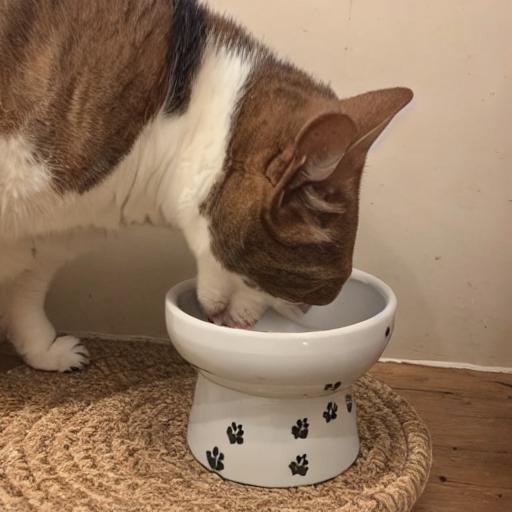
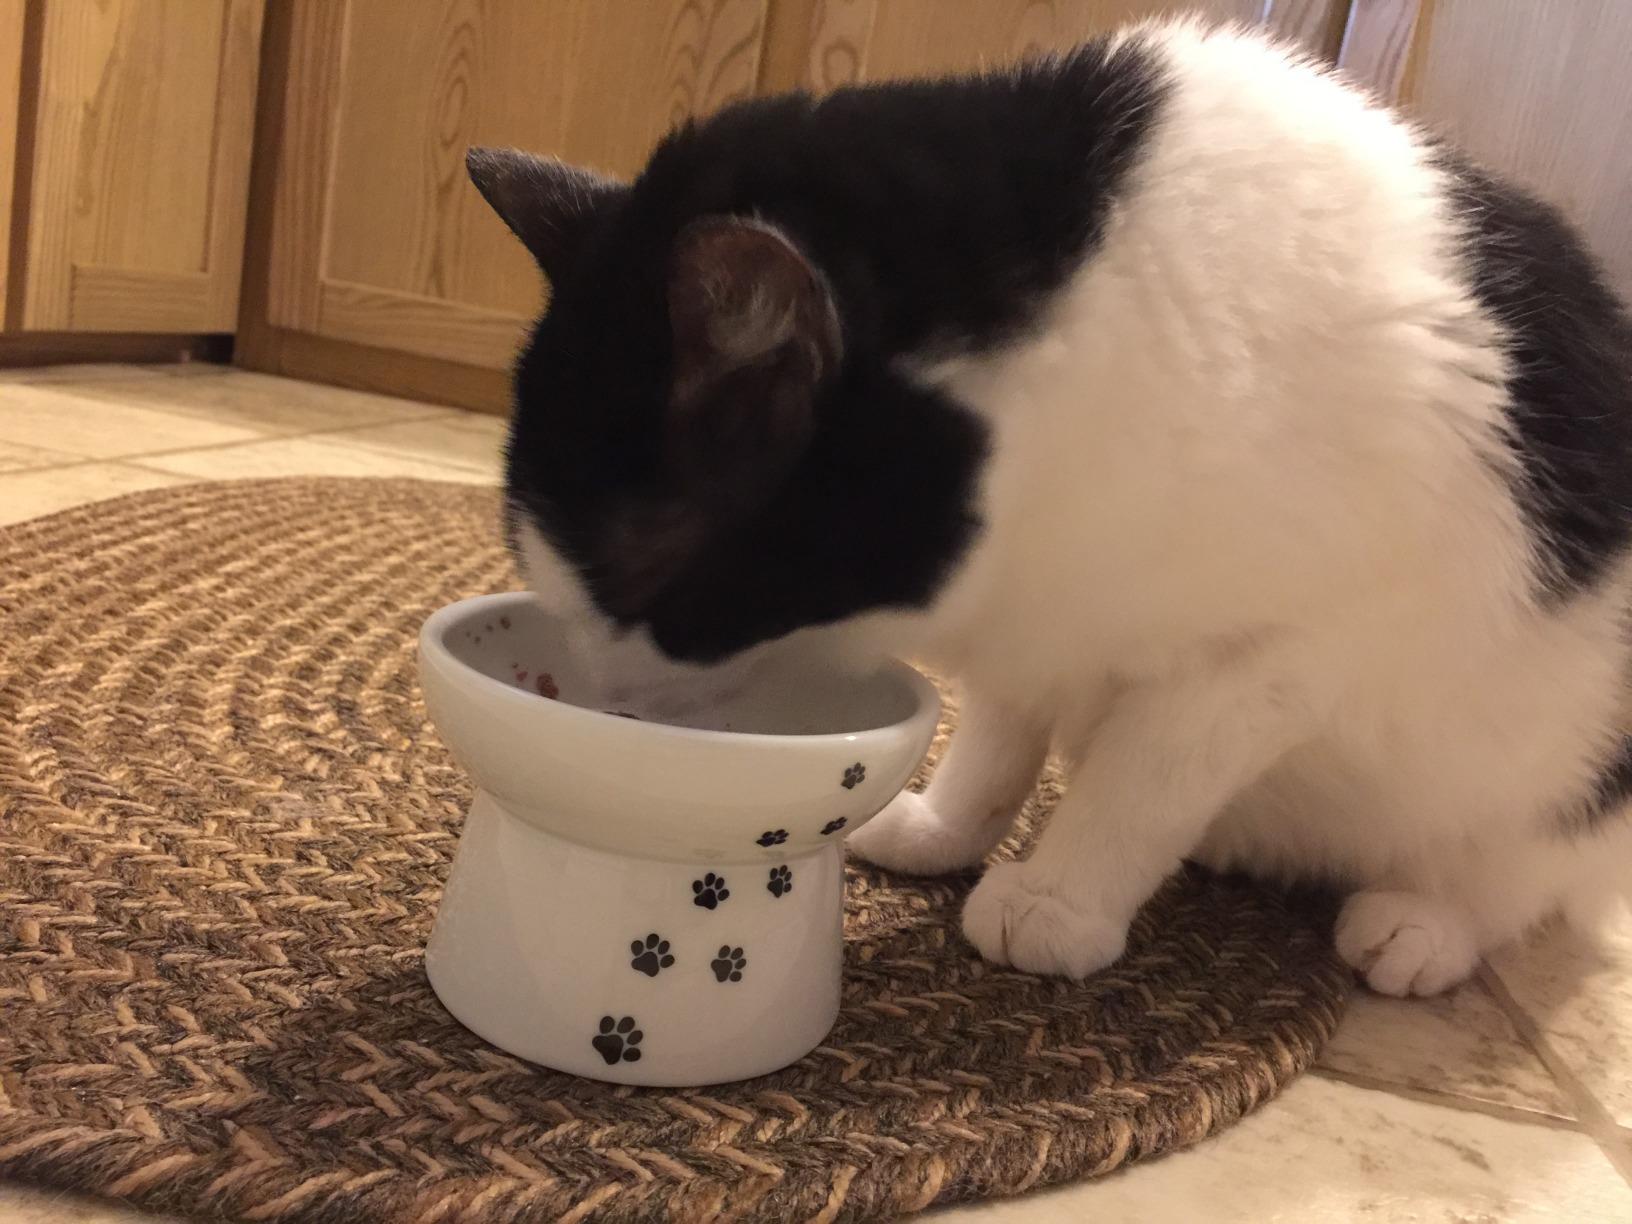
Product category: items_bowl
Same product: no